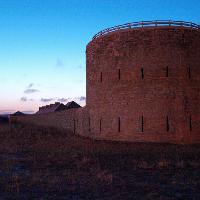
Weather: sun or clear